Hnat Khotkevych

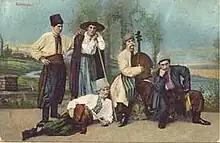
H. Khotkevych playing bandura in a student play in 1899

Khotkevych began writing as a student, and had his first story published in 1897, "The Georgian Lady". Later there appeared "The Prodigal Son" (1898), "Analogies of Life" (1901), and "Mountain Aquarelles" (1914). His first major successful work was a novel about life in the Carpathian mountains, "The Stone Soul", which was published in 1911. Other novels followed: "Aviron" (1928), "Berestechko", and "Tarasyk". An eight-volume collection of his writing was published in 1928; many of his unpublished works have been lost.